Ridgecrest, California

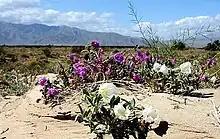
Wildflowers in Ridgecrest, California

Naval Air Weapons Station China Lake (NAWS China Lake) is an airborne weapons testing and training range located adjacent to Ridgecrest and operated by the United States Navy and its contractors. Naval Air Weapons Station China Lake provides the majority of employment in the city at just under 8,000 jobs in 2018. This includes the government civilian workforce, active duty military personnel and private contractors.